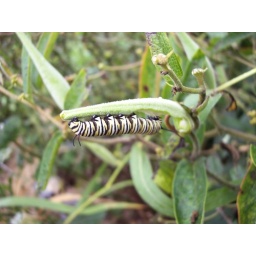
Monarch catepillar in my flower garden - they love that butterfly weed!